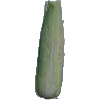
Label: corn_husk